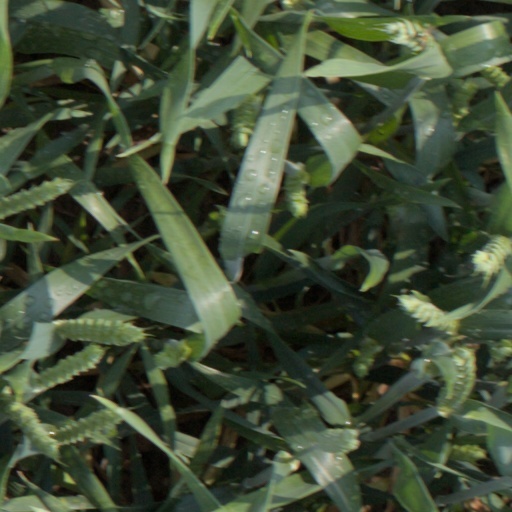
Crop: wheat